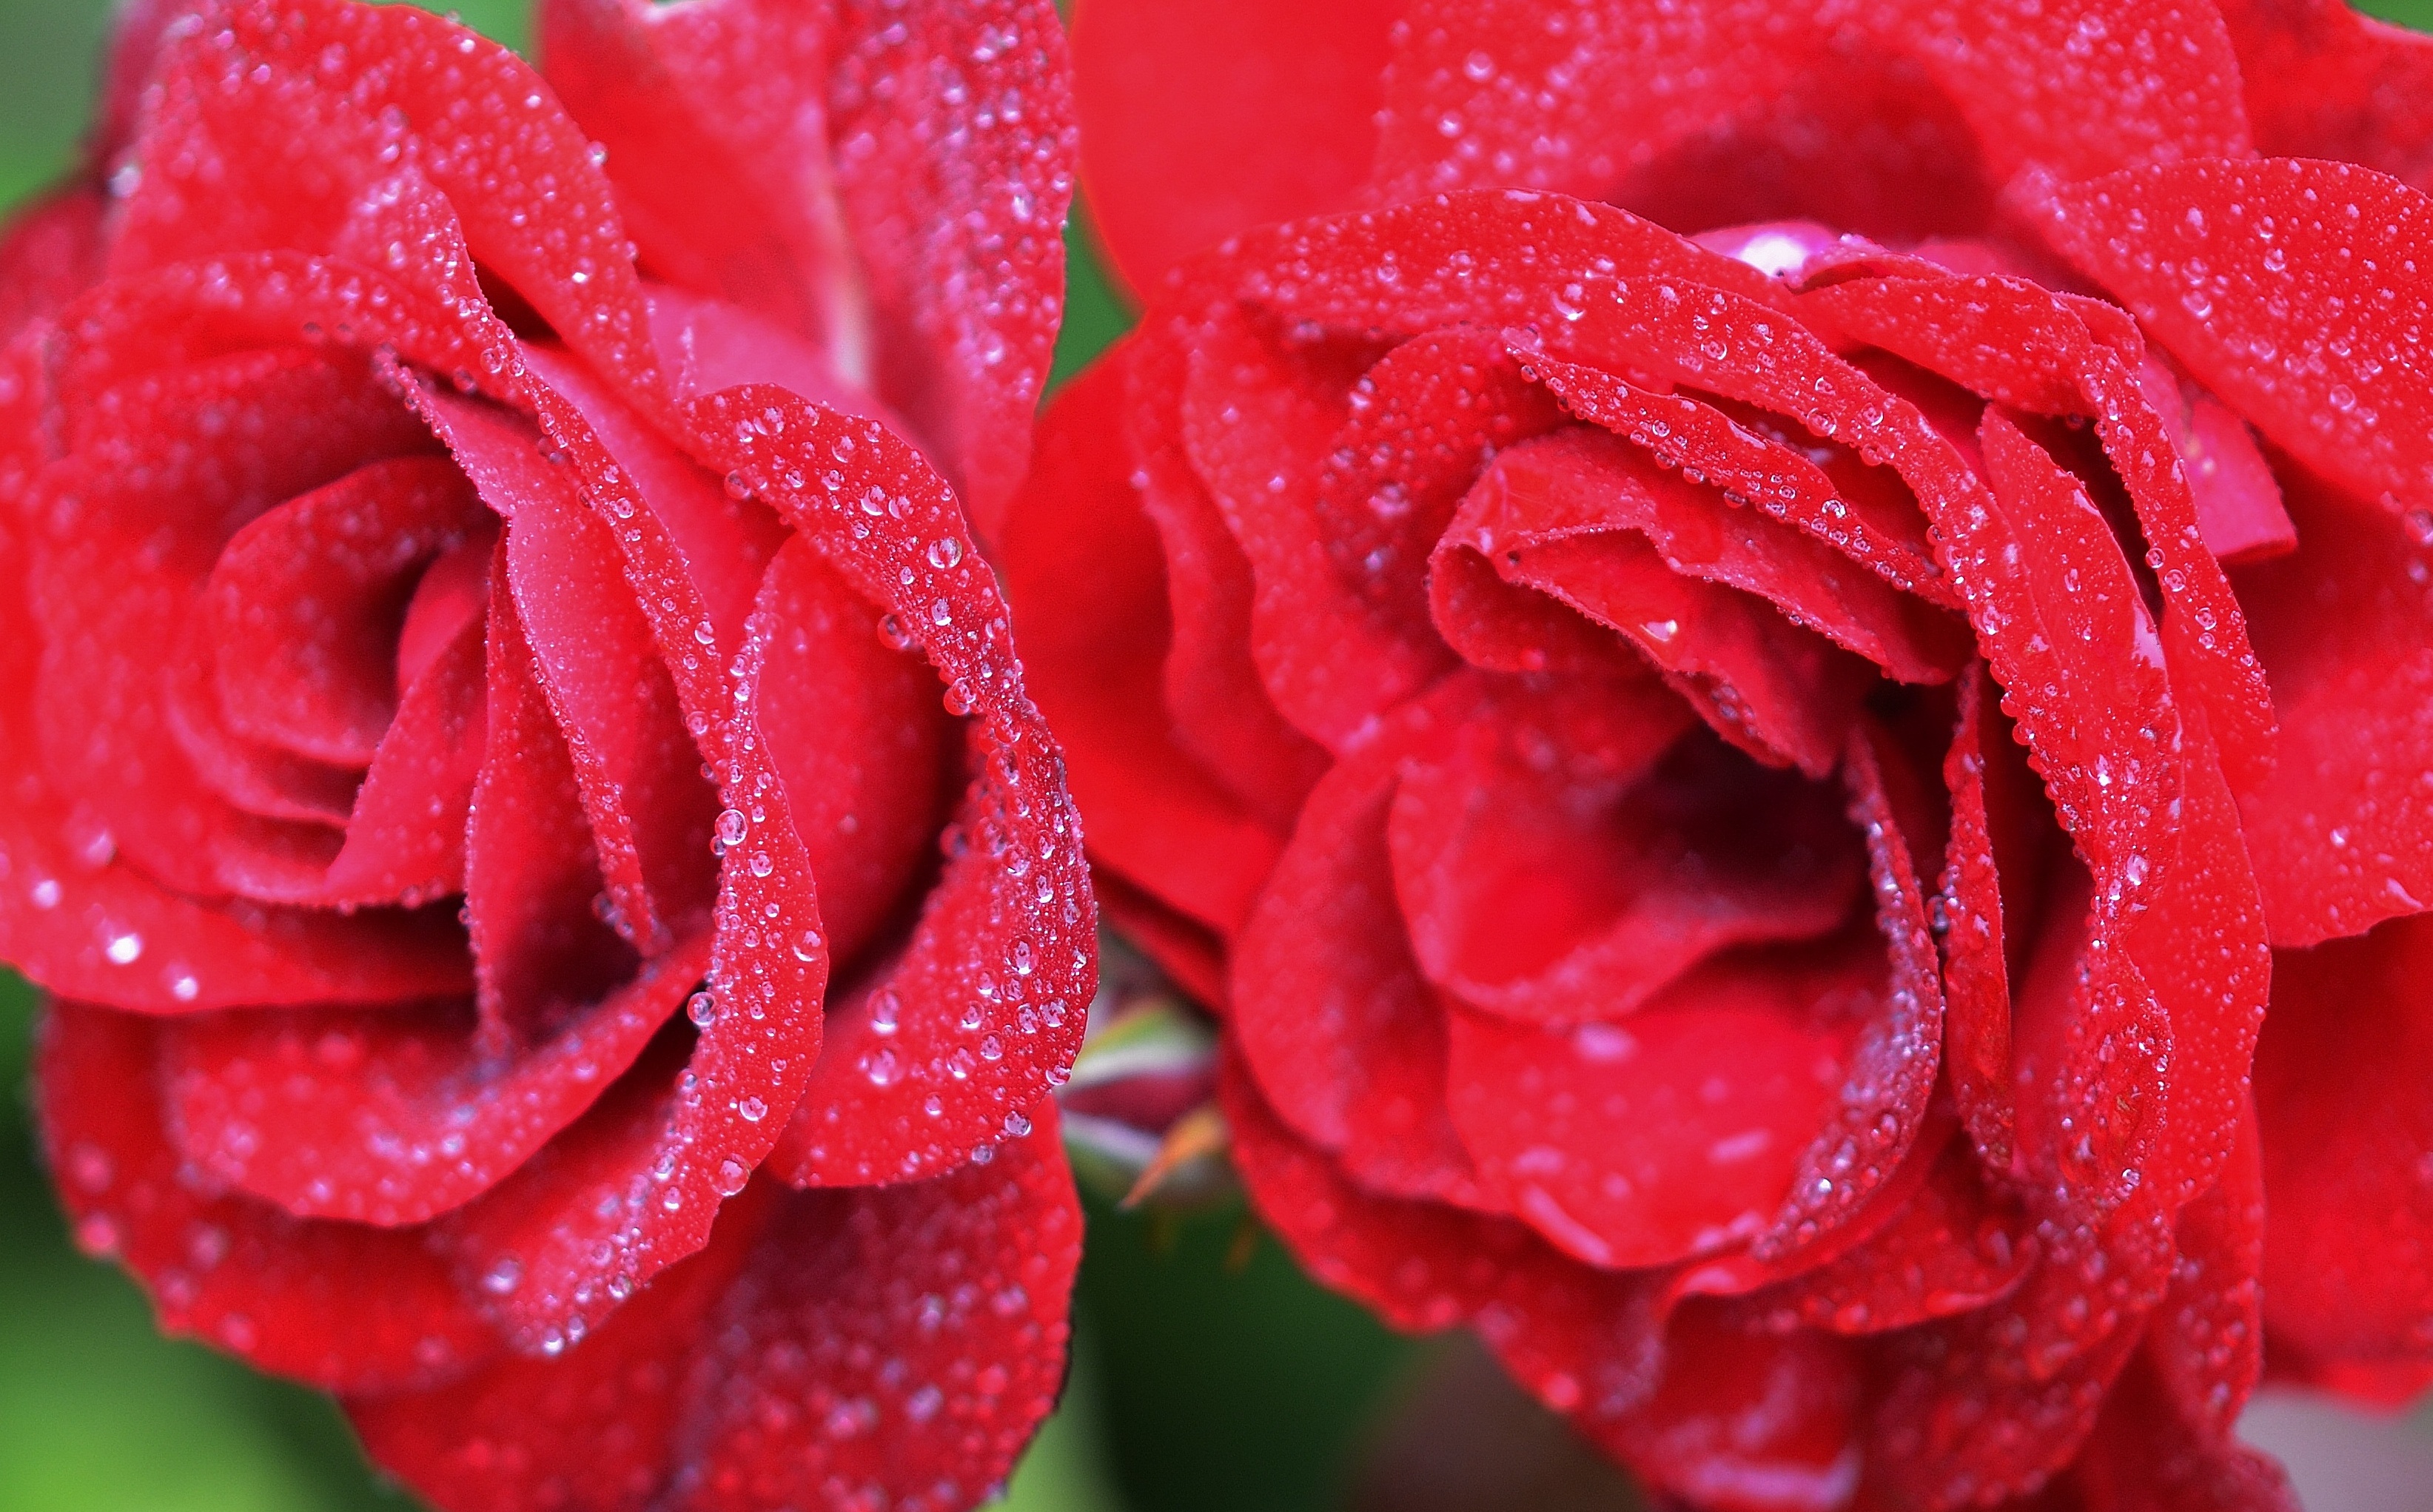
nature, blossom, plant, leaf, flower, petal, bloom, summer, floral, bouquet, rose, green, red, macro, natural, close up, leaves, floribunda, macro photography, flowering plant, garden roses, rose family, land plant